History of metallurgy in the Urals

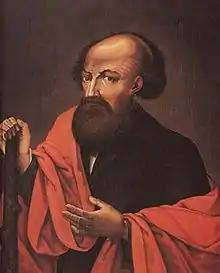
Nikita Demidov (1656—1725)

In the 11th to the 13th centuries, metal goods made by Western European artisans began to penetrate the Urals through trade routes, which contributed to the expansion of the range of products smelted. Excavations at the Kama settlements or hill forts of , Vasyakar, , , and others have shown that in the 11th to the 15th centuries the main unit for smelting iron was a blast furnace. The metalworking complexes consisted of forges and tool kits. The development of heat treatment and welding of metals proceeded unevenly throughout the Urals. In the 1st millennium, the main products of metallurgists were items for military and hunting purposes: arrowheads, spears, axes, knives, and fishhooks. From the beginning of the second millennium, agricultural implements began to predominate.